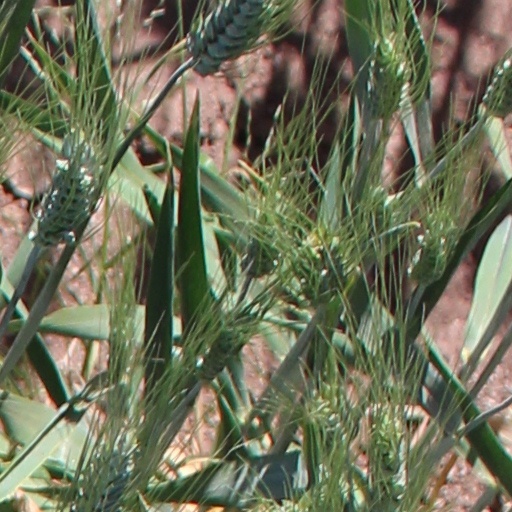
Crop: wheat